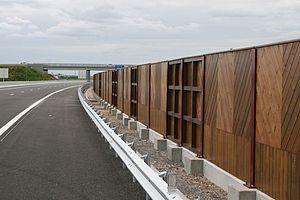
Autoroute A19 – Ecran anti-bruit en façade du bourg de la gare d'Auxy - cliché du 27 mai 2009
La section Artenay-Courtenay de l’autoroute A19 est une section de l’autoroute A19 mise en service le 16 juin 2009 et permettant de relier les autoroutes A5 et A6 à l’autoroute A10. Elle est située dans sa presque totalité dans le département du Loiret puisque sur 101 km, seulement 500 m sont dans le département de l’Yonne.